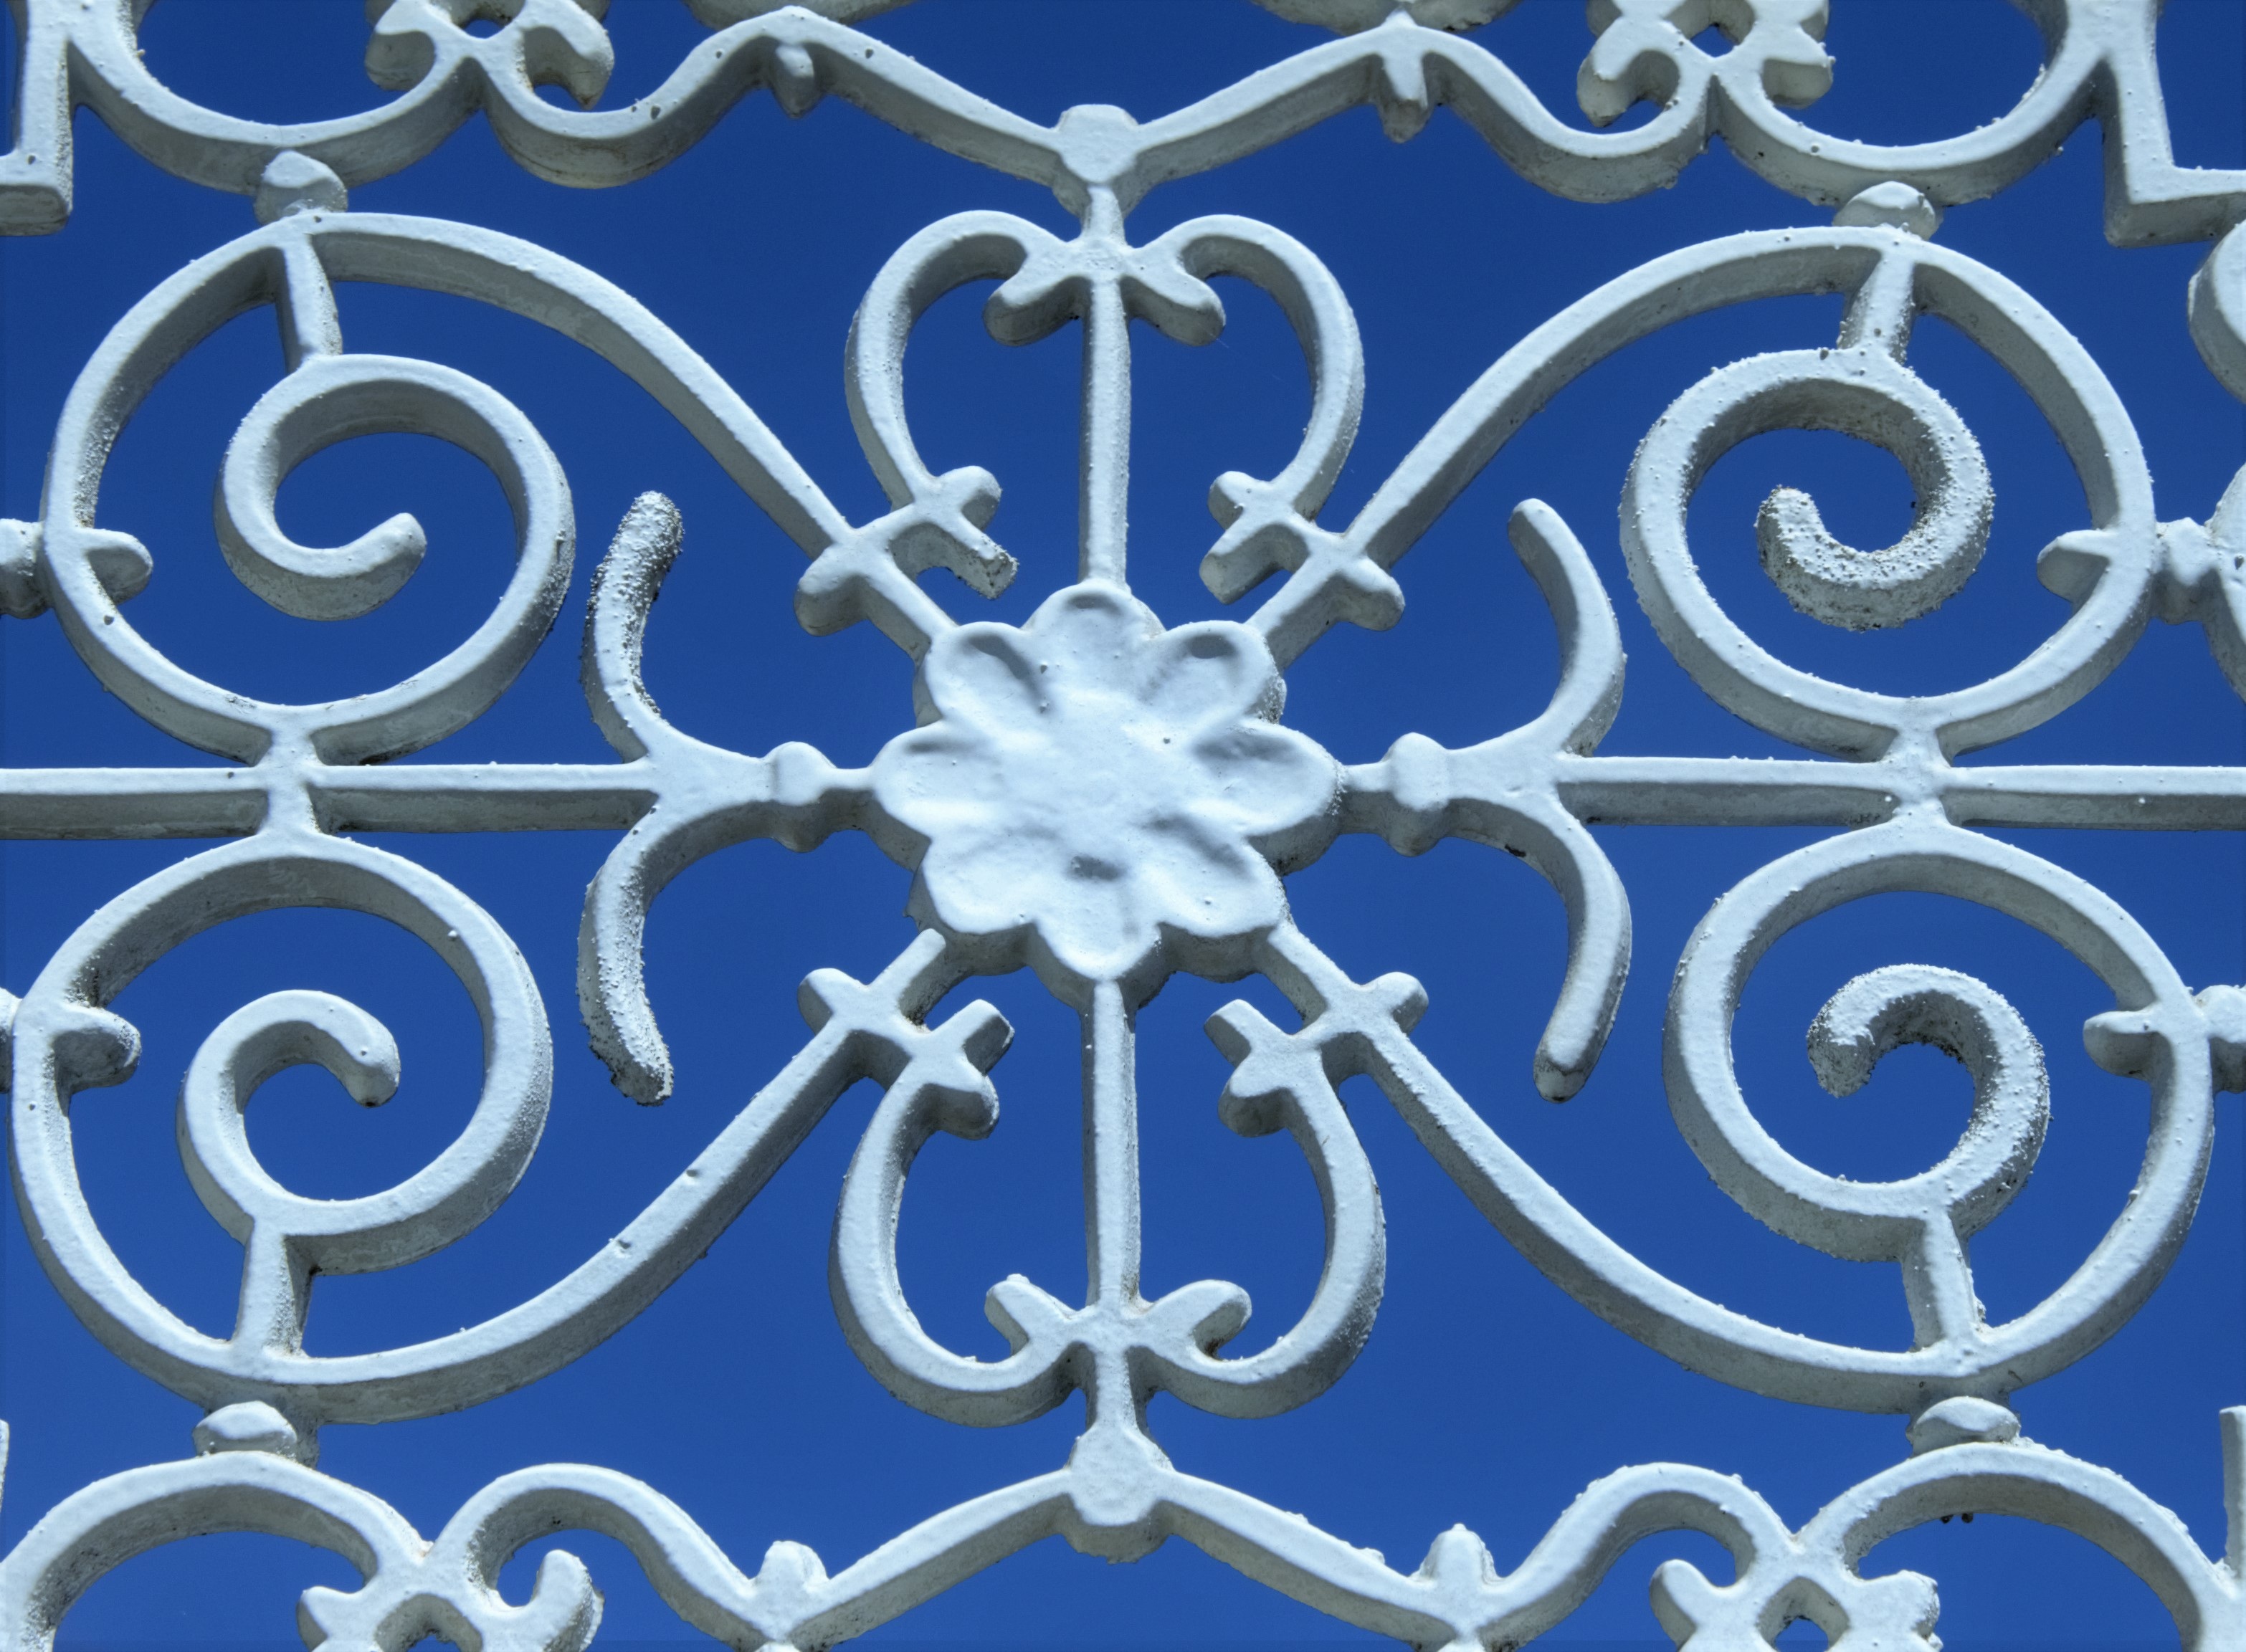
metal, lighting, ornament, font, garnish, grid, iron, ornamental, prop, about